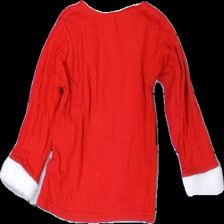
View: back
Type: Top
Category: Children
Brand: Missing
Colors: Red, Black, White, Multicolor
Material: 100% Cotton
Pattern: Other
Cut: Regular, C-collar
Size: 86
Season: All
Price range: 50-100
Recommended usage: Reuse
Description: red christmas top for children, santa top